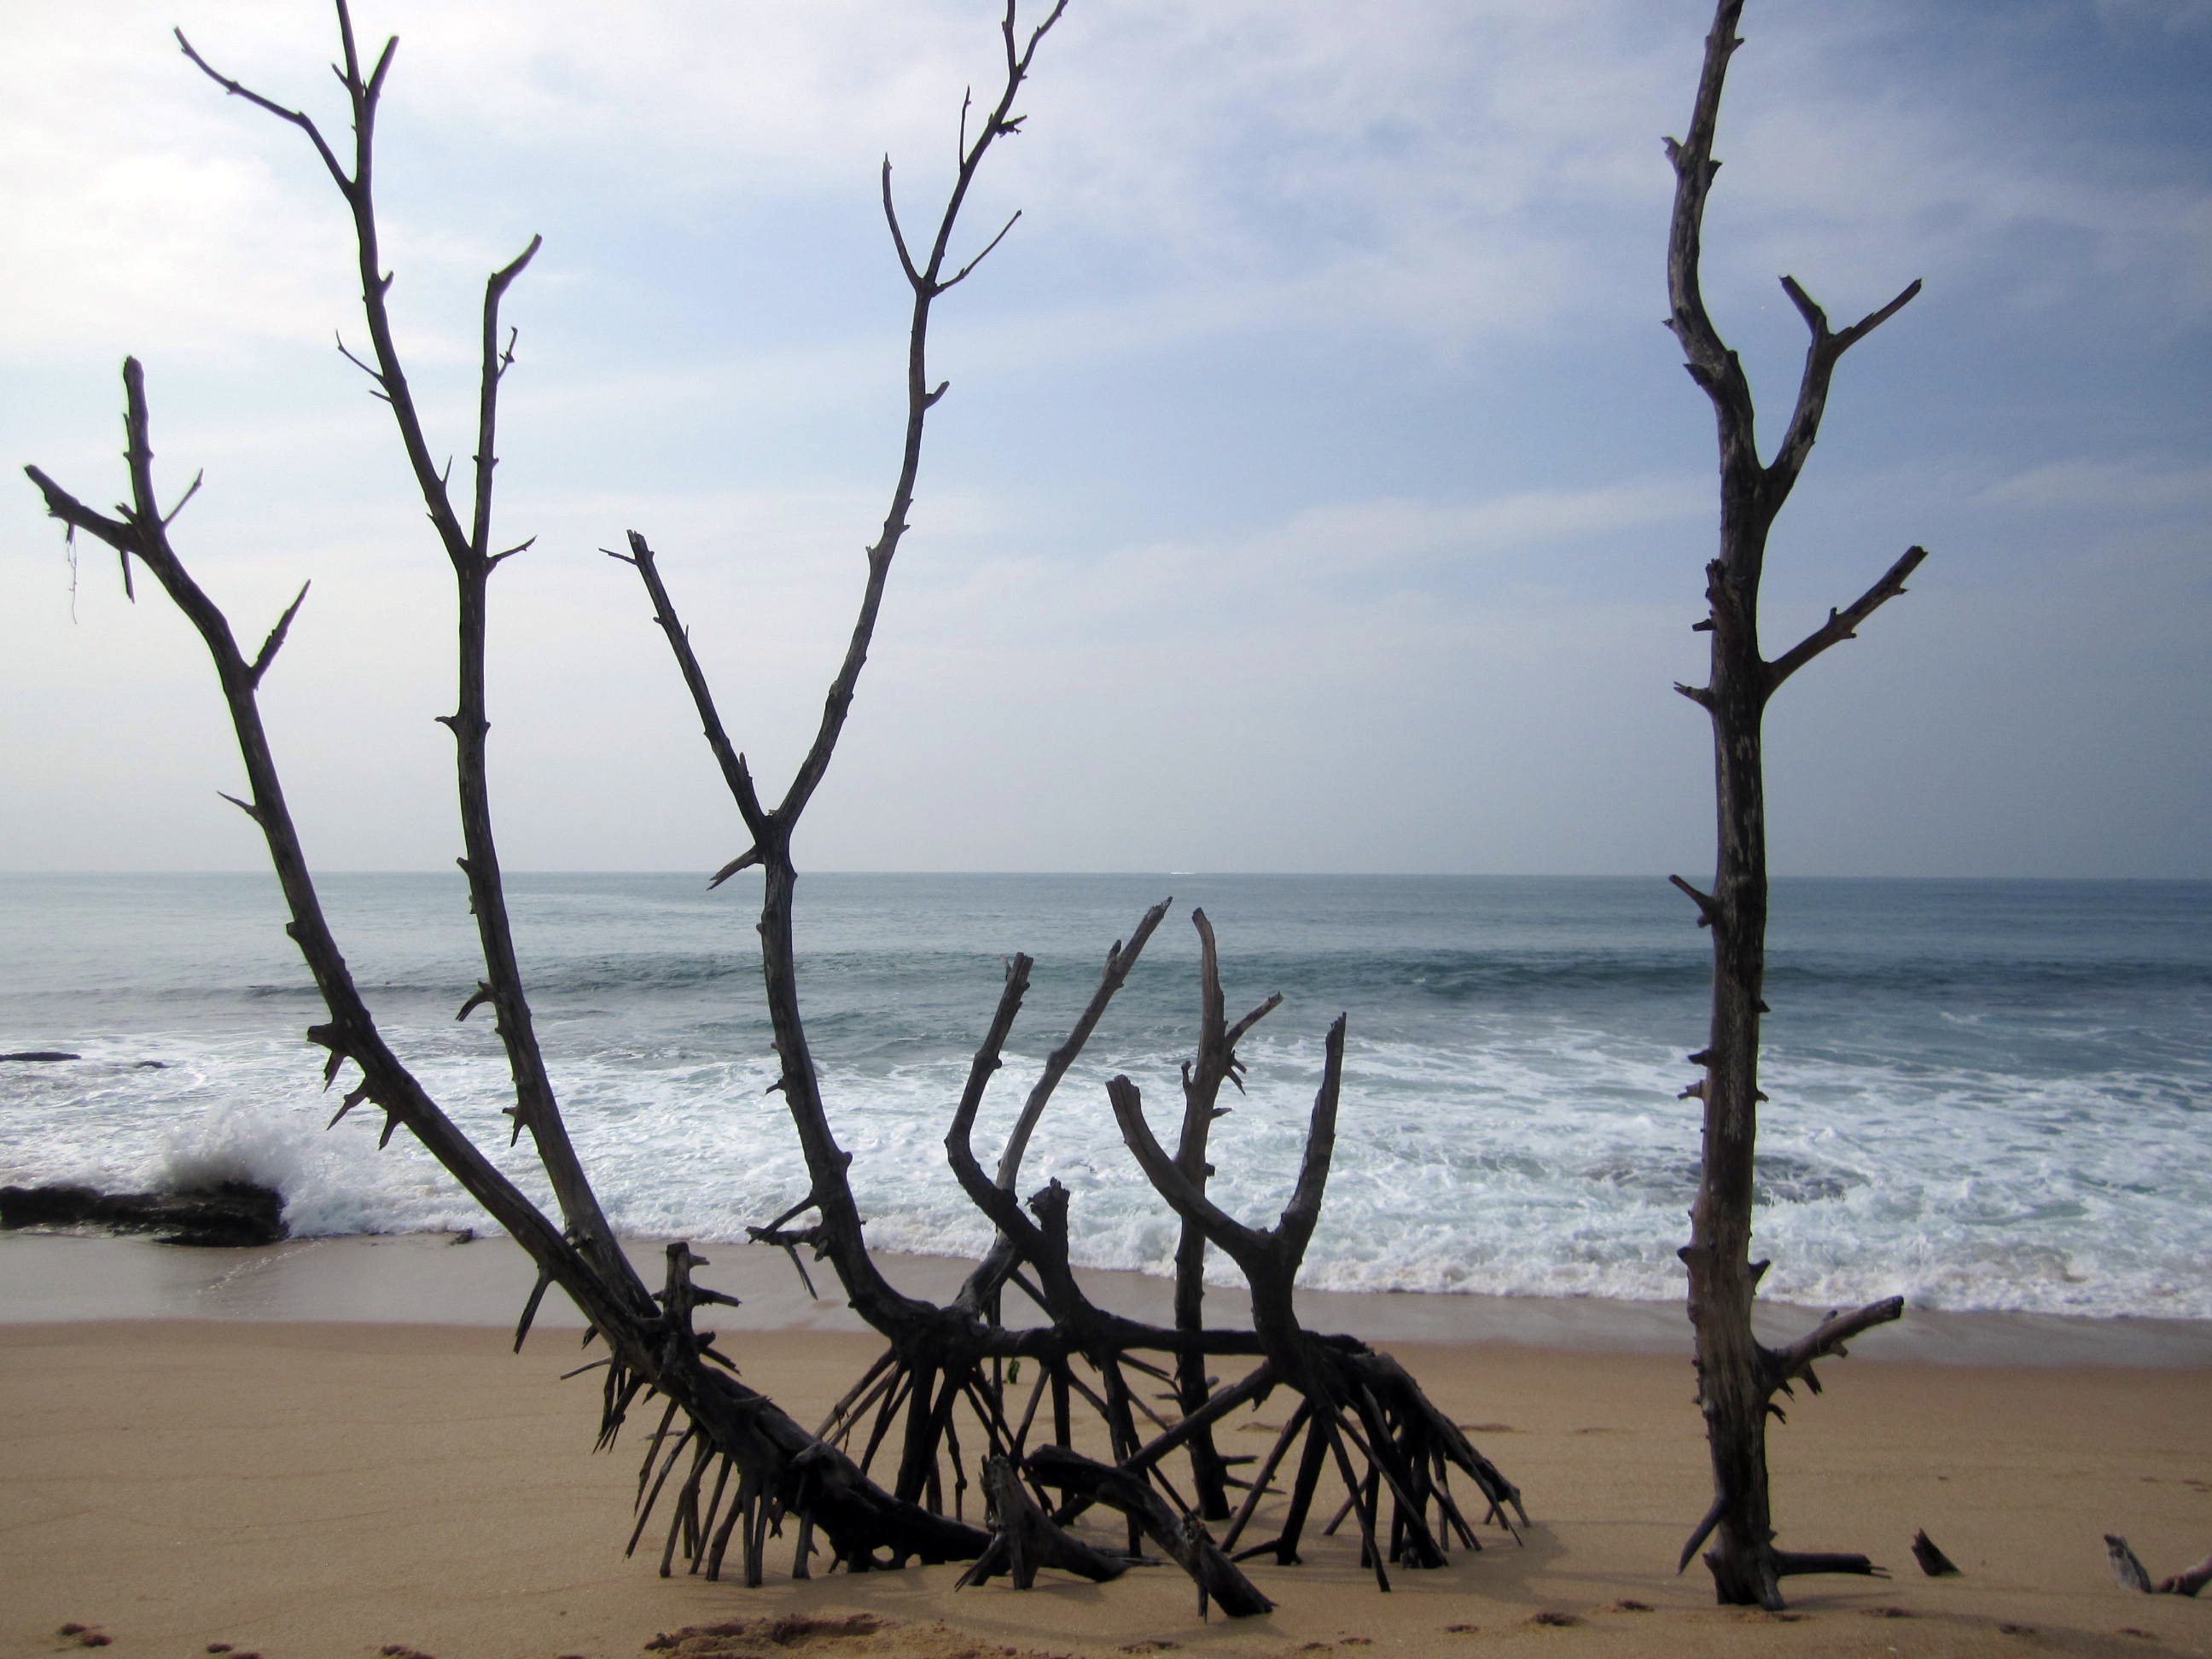
beach, sea, coast, tree, water, nature, sand, ocean, branch, sky, morning, shore, palm, tropical, holiday, bay, body of water, loneliness, contrasts, sri lanka, ibis guesthouse